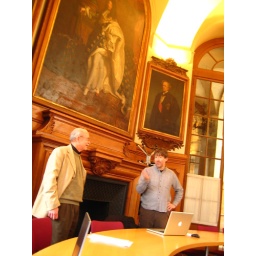
Louis XIV chairs the conference. It's in the main historical building of the Observatoire de Paris.